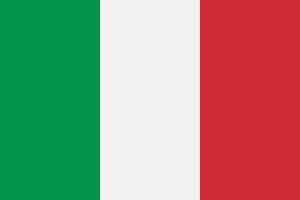
Le drapeau de l'Italie est le drapeau national de la république italienne. Il est composé de trois bandes verticales, une verte, une blanche et une rouge.